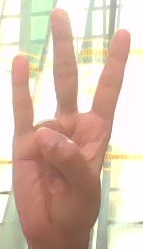
ASL sign: 7